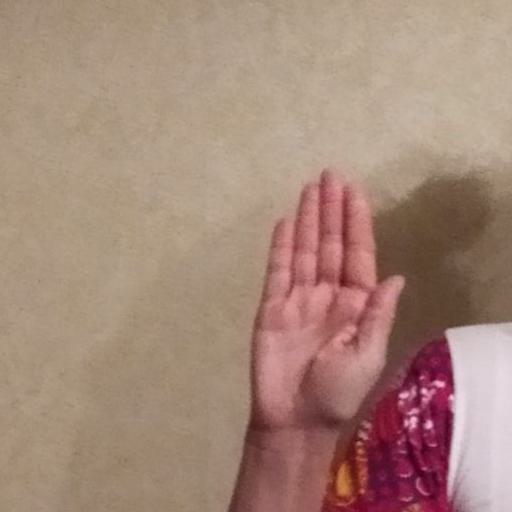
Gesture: stop